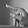
ASL letter: P